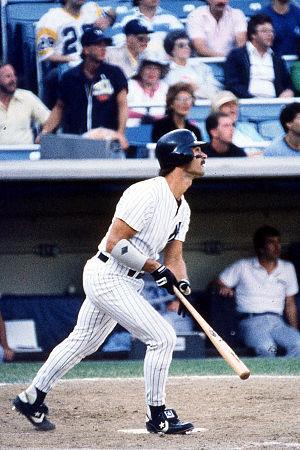
Donald Arthur Mattingly est un ancien joueur de baseball et l'actuel gérant des Marlins de Miami de la Ligue majeure de baseball.